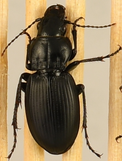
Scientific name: Cyclotrachelus torvus
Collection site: Northern Great Plains Research Laboratory NEON (NOGP), plot NOGP_012